The Jenin Horse

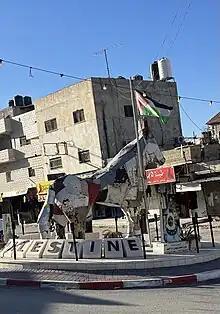
The statue in September 2023

The Jenin Horse, also known by its Arabic name Al-Hissan ("The Horse"), was a sculpture built in 2003 in Jenin, Palestine, out of scrap metal from houses and vehicles destroyed by the Israel Defense Forces (IDF) during the Second Intifada. One piece of the horse came from the Palestine Red Crescent Society (PRCS) ambulance which was attacked by the IDF, killing Khalil Suleiman in 2002. Considered a landmark of Jenin, the sculpture was dismantled by the IDF on October 29, 2023.